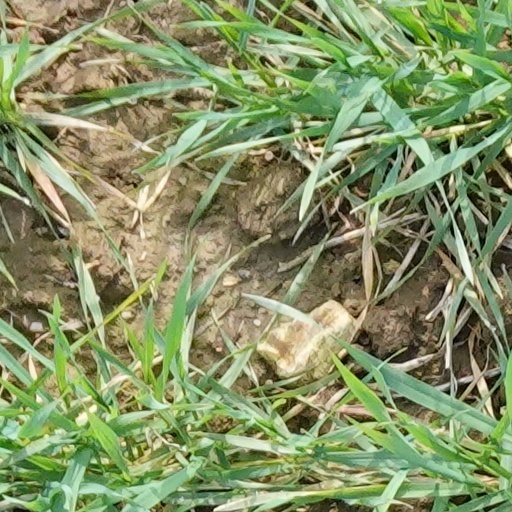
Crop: wheat